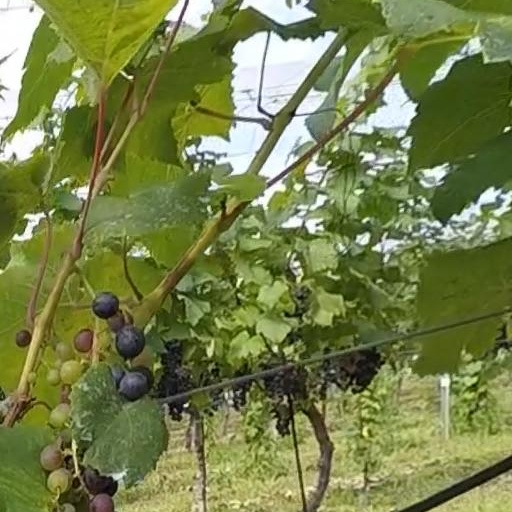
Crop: grape